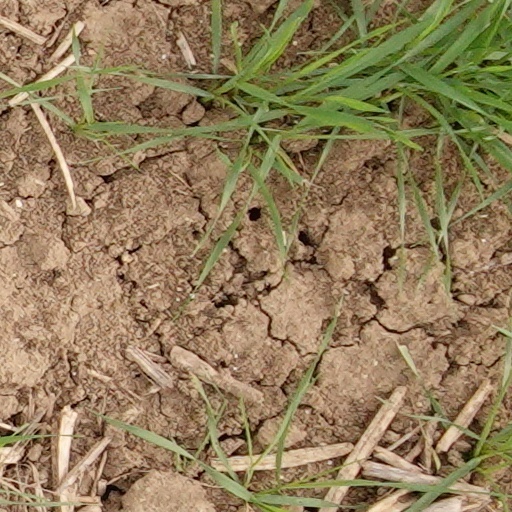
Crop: wheat